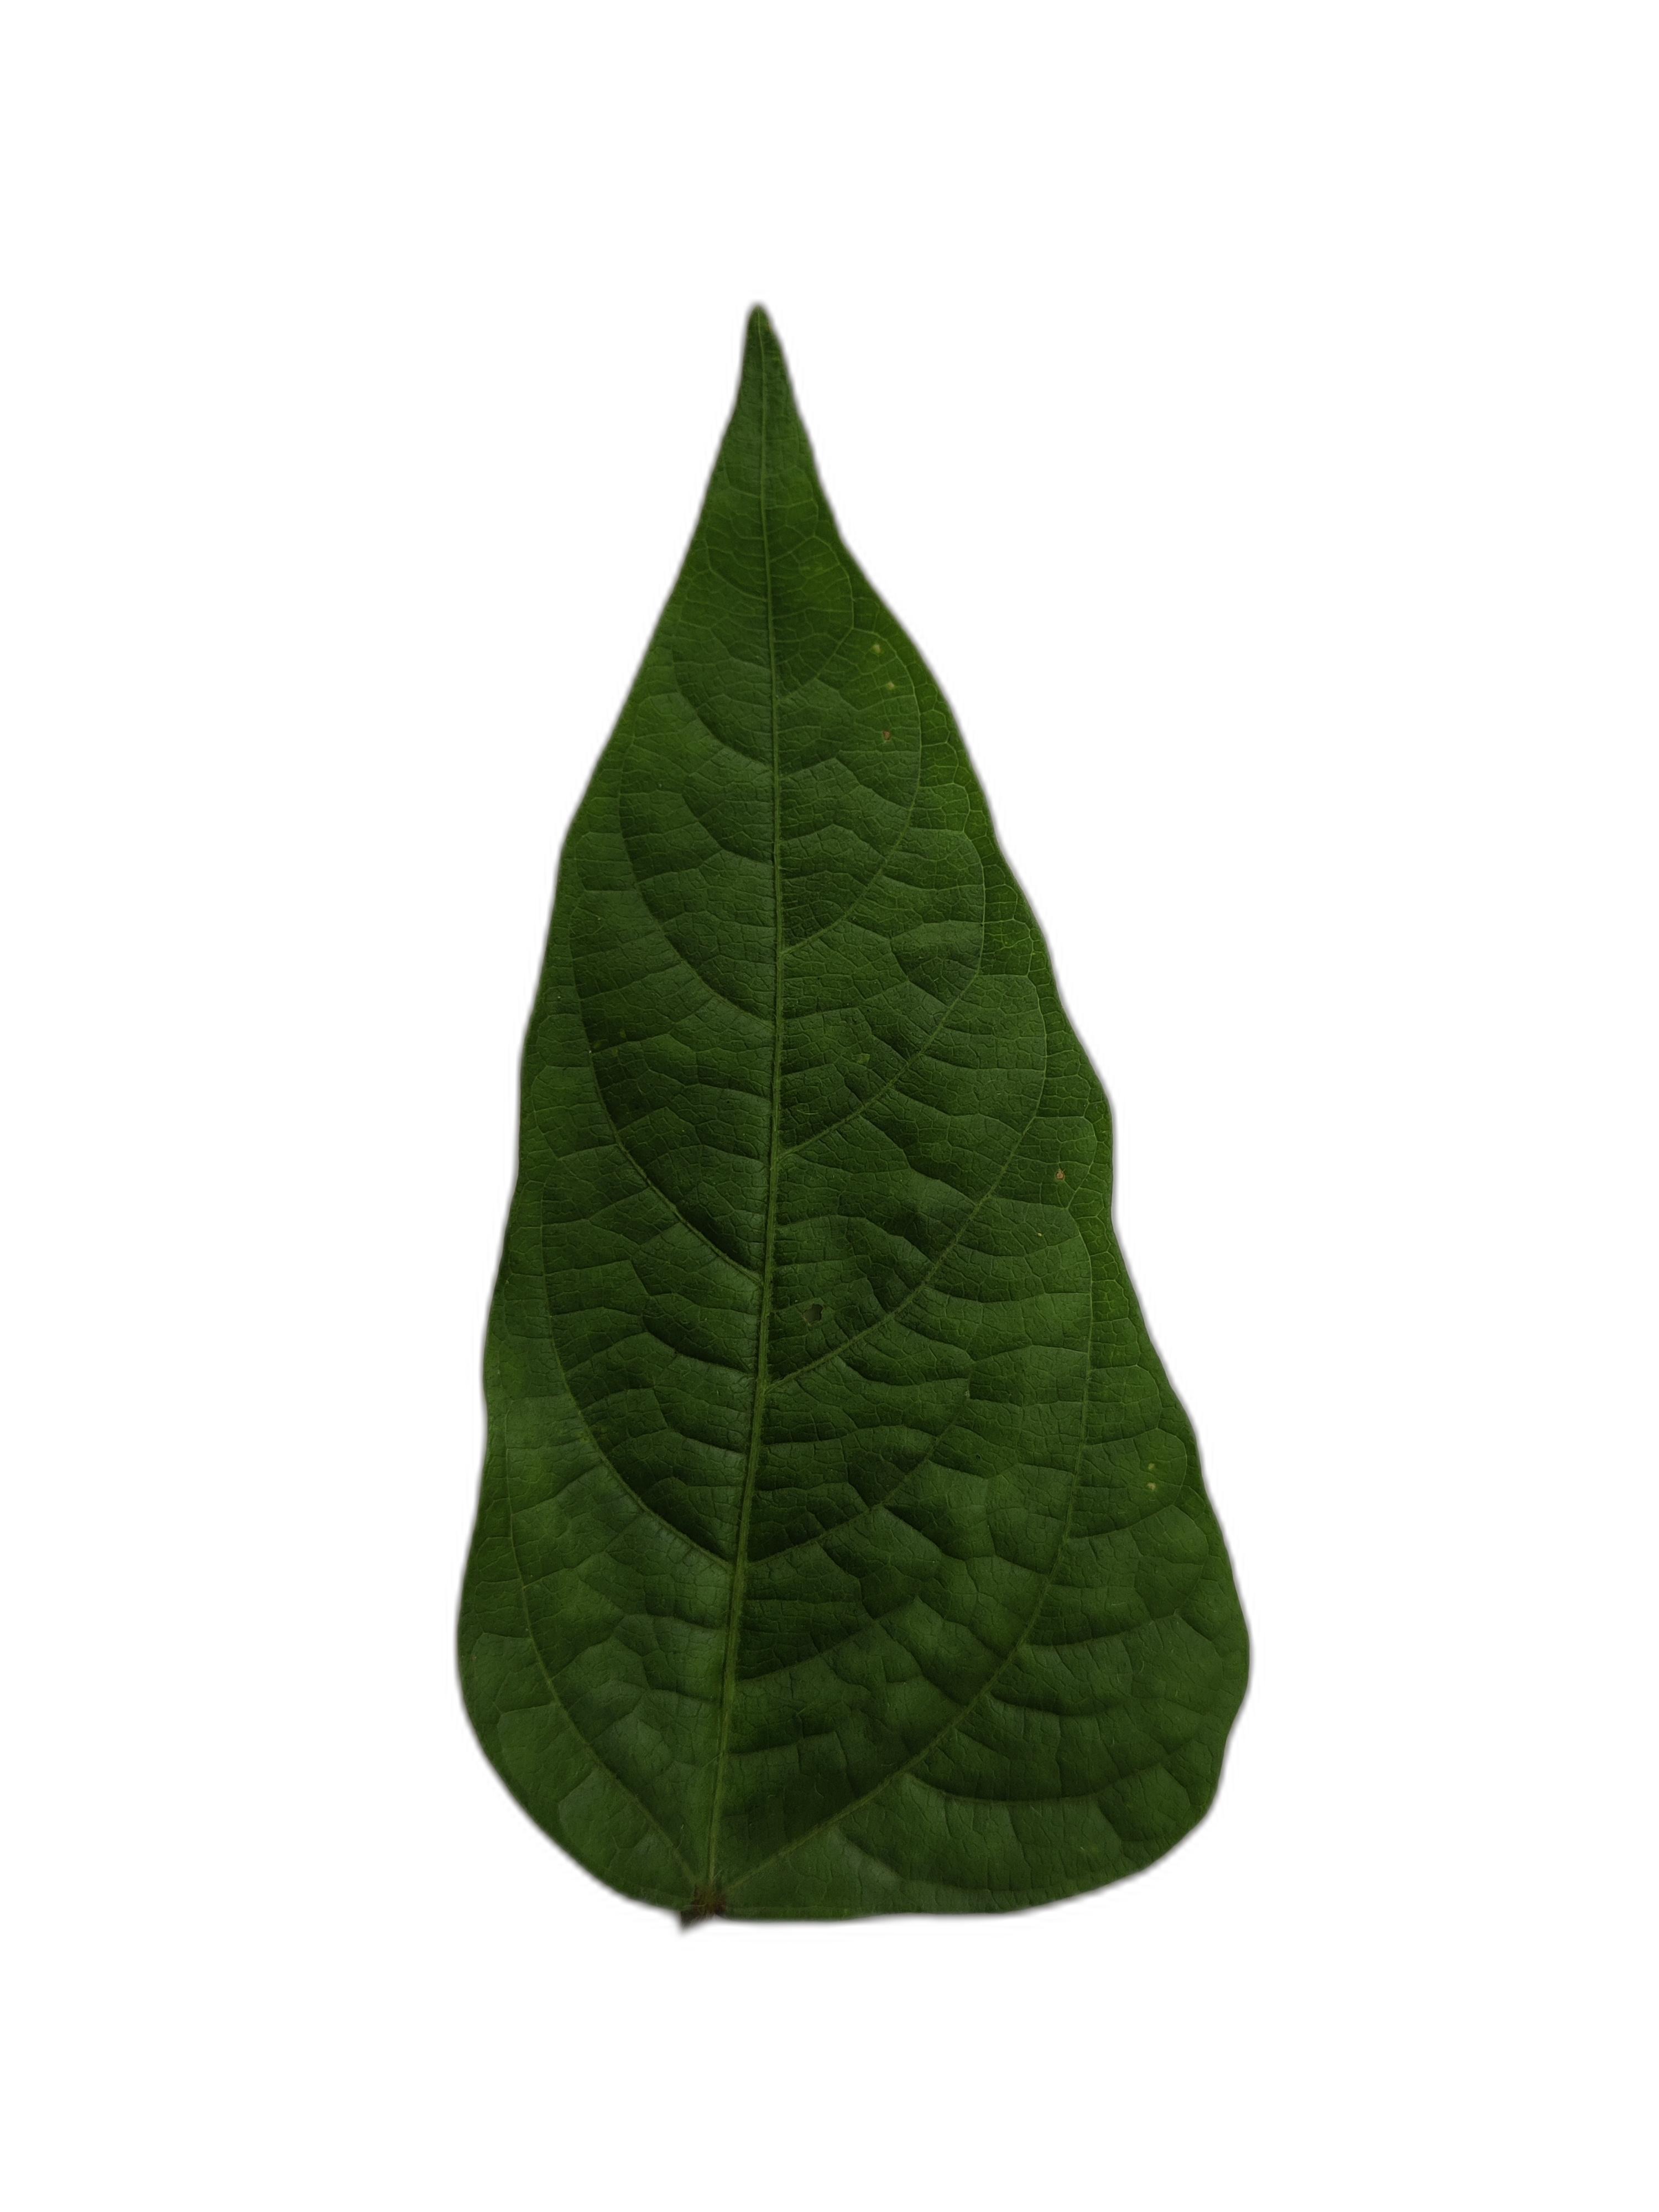
Label: Healthy